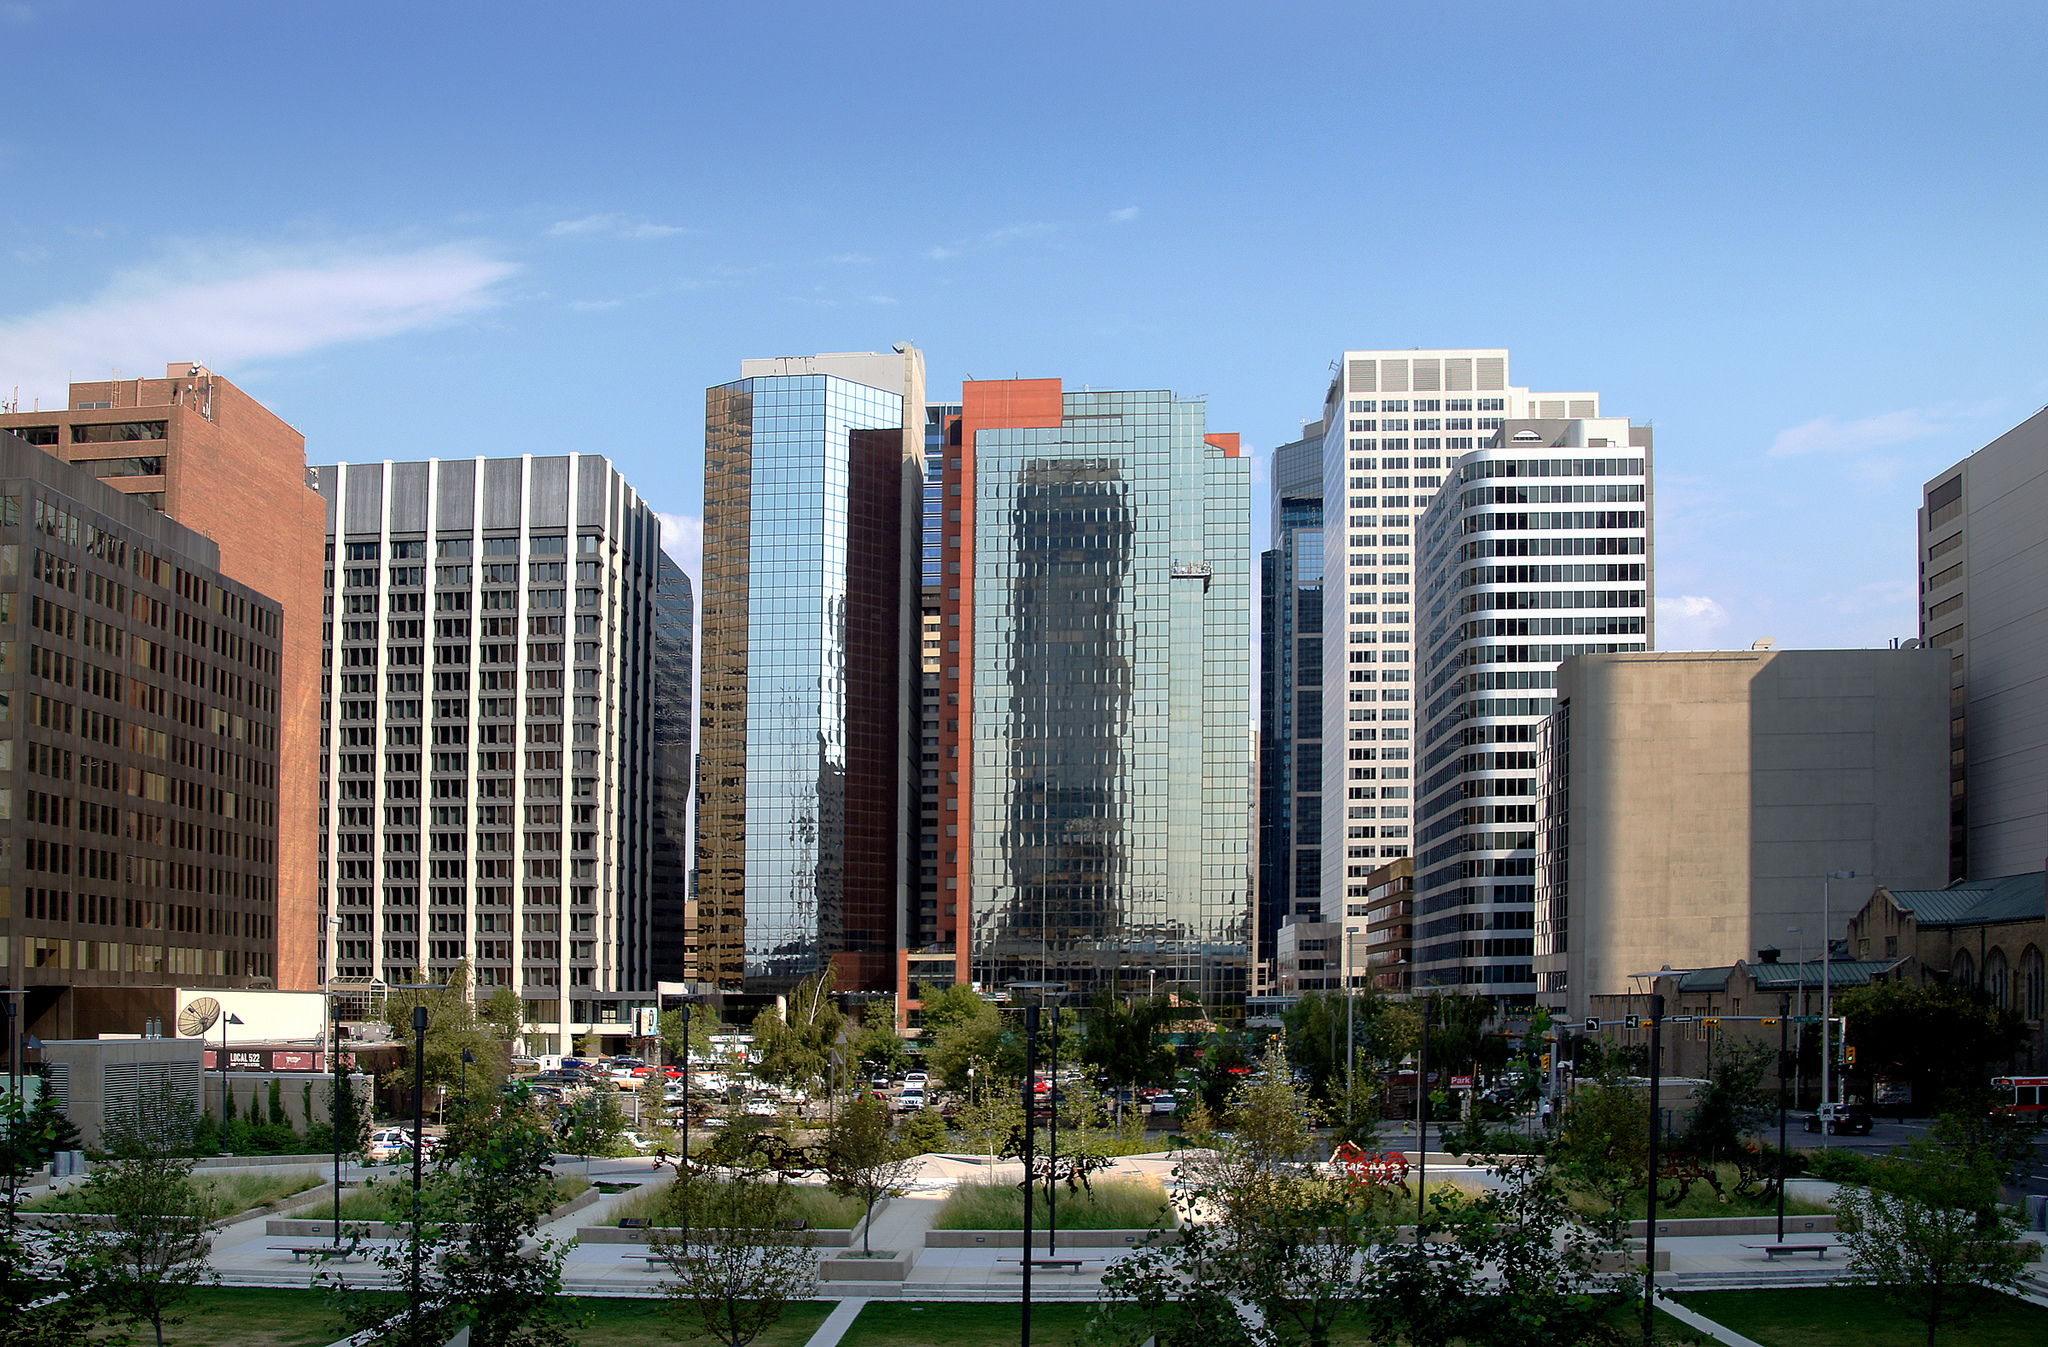
architecture, skyline, building, city, skyscraper, cityscape, downtown, plaza, landmark, facade, property, apartment, tower block, cityscapes, calgarysightseeing, headquarters, metropolis, condominium, neighbourhood, calgaryscourtpark, urban area, residential area, human settlement, metropolitan area